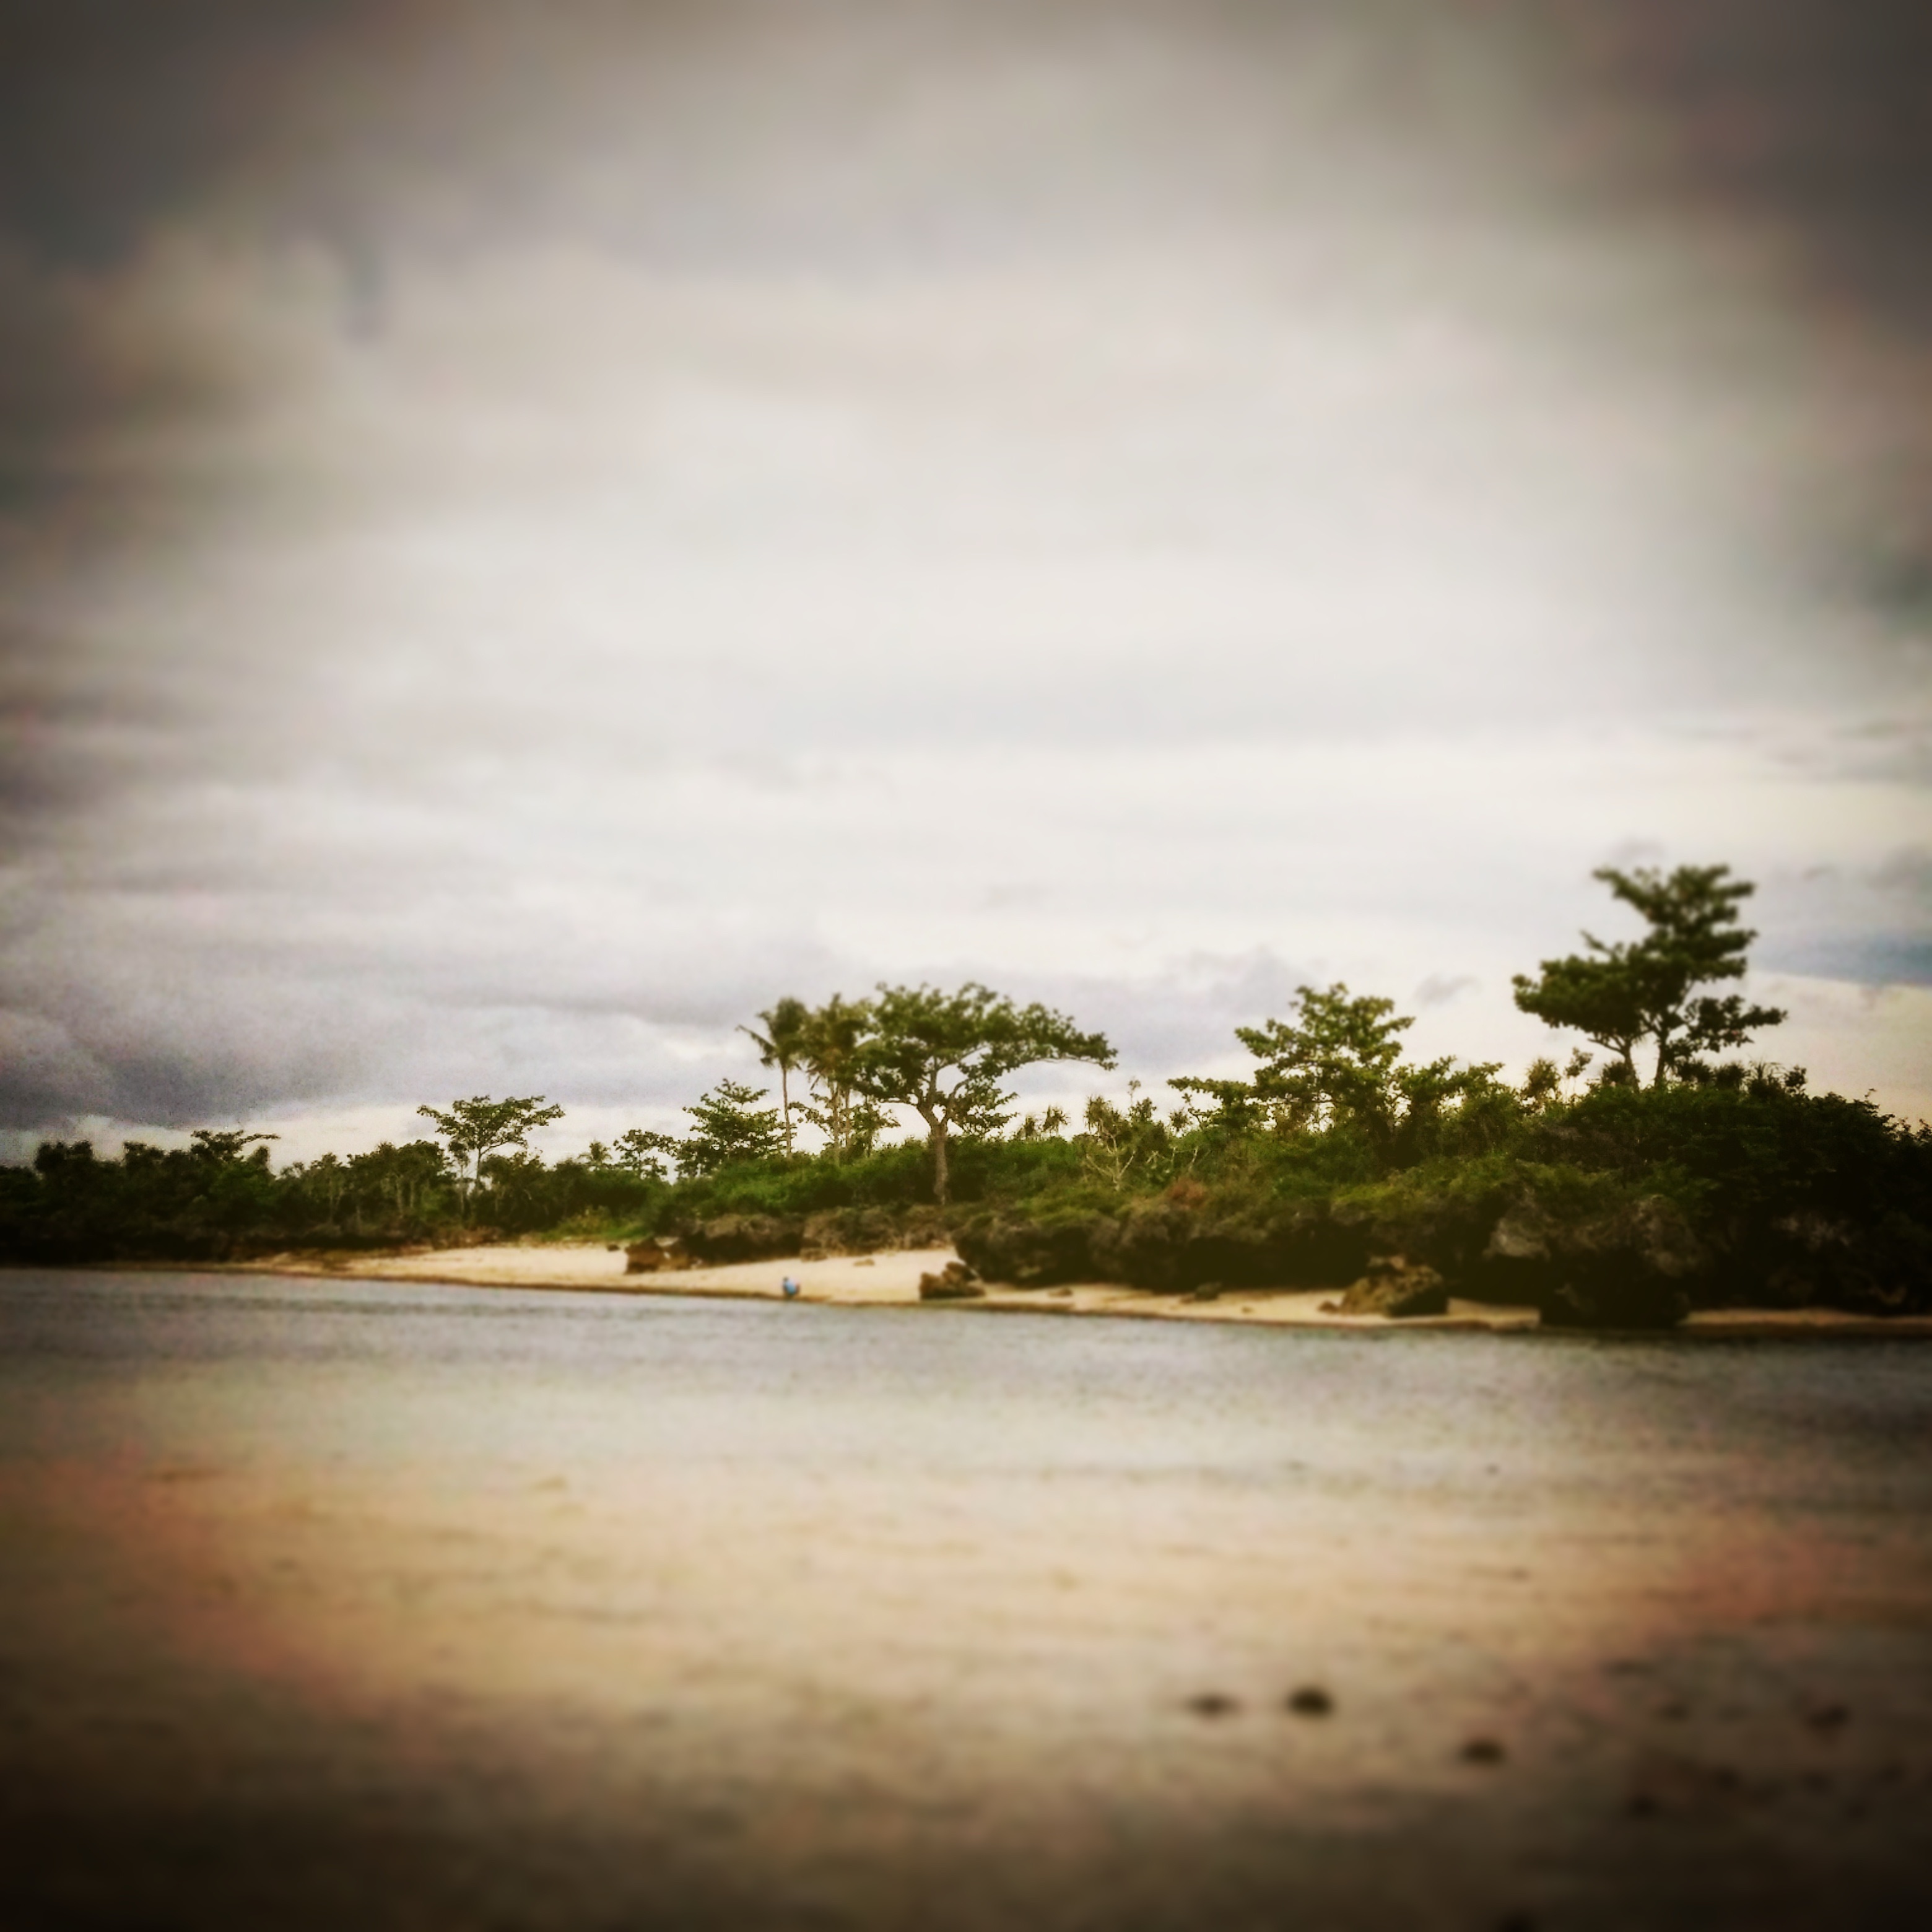
beach, sea, coast, tree, water, nature, ocean, horizon, cloud, sky, sunset, sunlight, morning, shore, wave, dawn, dusk, evening, reflection, body of water, atmospheric phenomenon